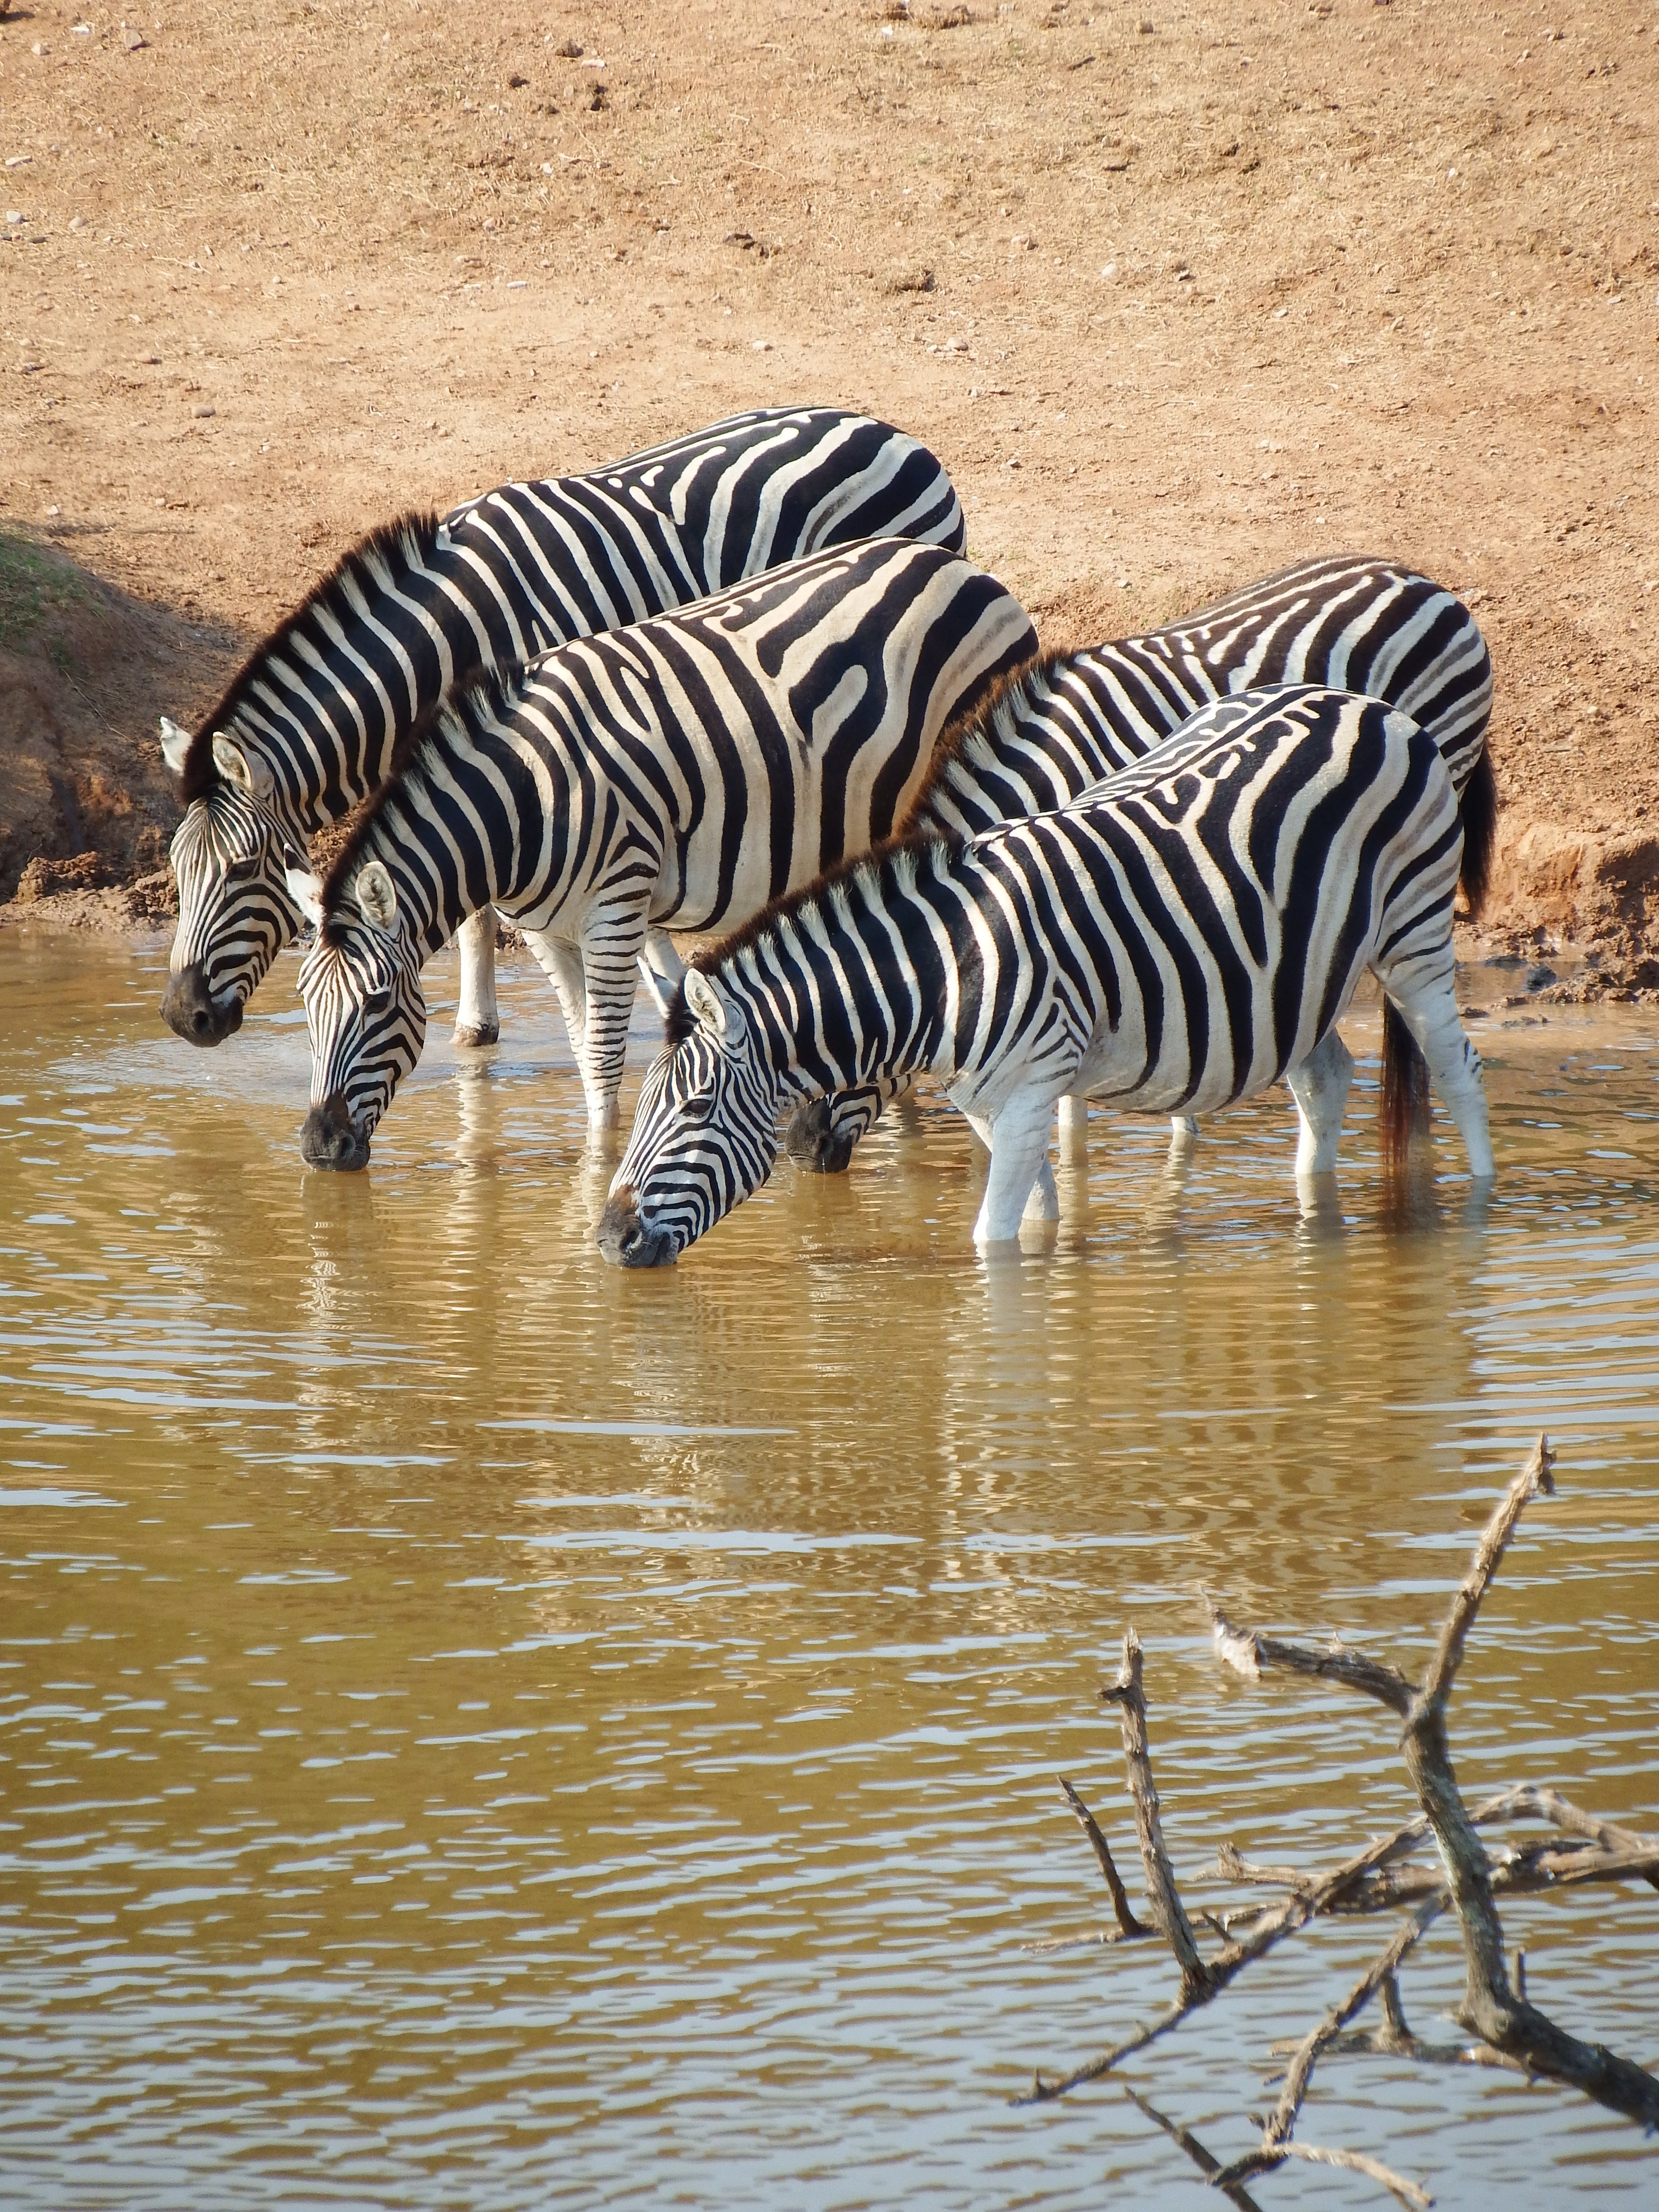
wildlife, mammal, fauna, savanna, zebra, watering hole, drinking, safari, south africa, addo elephant park, horse like mammal